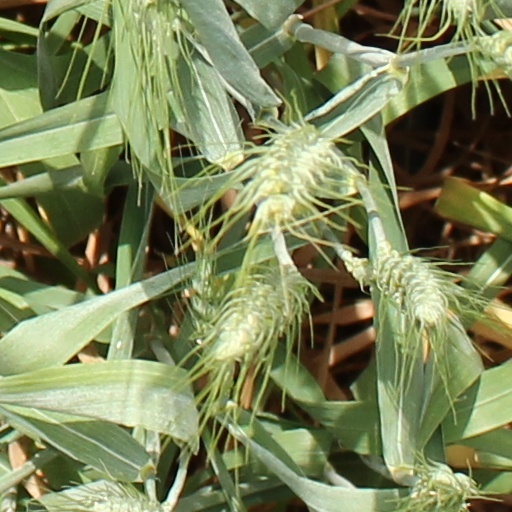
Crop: wheat